Fool's Run

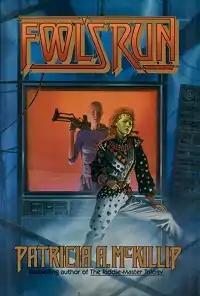
Cover of first edition

Fool's Run is a science fiction novel by Patricia A. McKillip. It was first published in hardcover by Warner Books in April 1987, with a paperback edition issued by Questar/Popular Library in February 1988. The first British edition was published in paperback by Orbit in June 1987, with a hardcover edition following from Macdonald in August of the same year. The novel has also been translated into Italian.